TCDD Transport

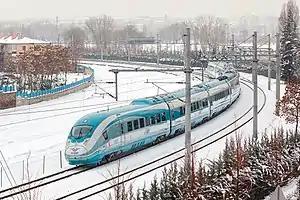
A high-speed trainset in Ankara.

High-speed rail service is TCDD Taşımacılık's premier trains service, currently operating eight routes between Istanbul, Ankara, Eskişehir, Sivas, Karaman and Konya along the Ankara-Istanbul, Ankara–Sivas, Konya-Karaman and Polatlı-Konya high-speed railways. High-speed trains are branded as "Yüksek Hızlı Tren" or "YHT" and operates at speeds of up to . YHT train service is expected to expand further to Bursa and İzmir in 2027.